German auxiliary cruiser Stier

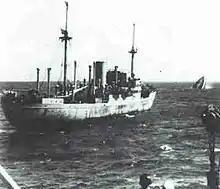
"Stier" sinking an allied merchant ship.

On 27 September 1942 "Stier" encountered the American Liberty ship "Stephen Hopkins" en route from Cape Town to Paramaribo.